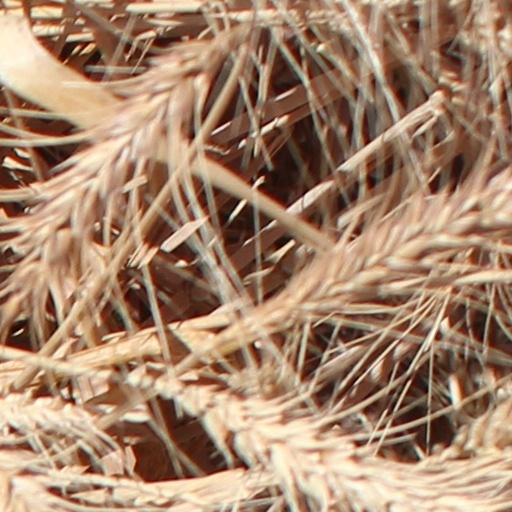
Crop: wheat